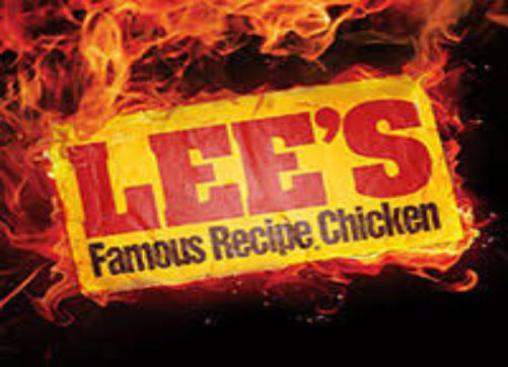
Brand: lee's famous recipe chicken
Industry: Food